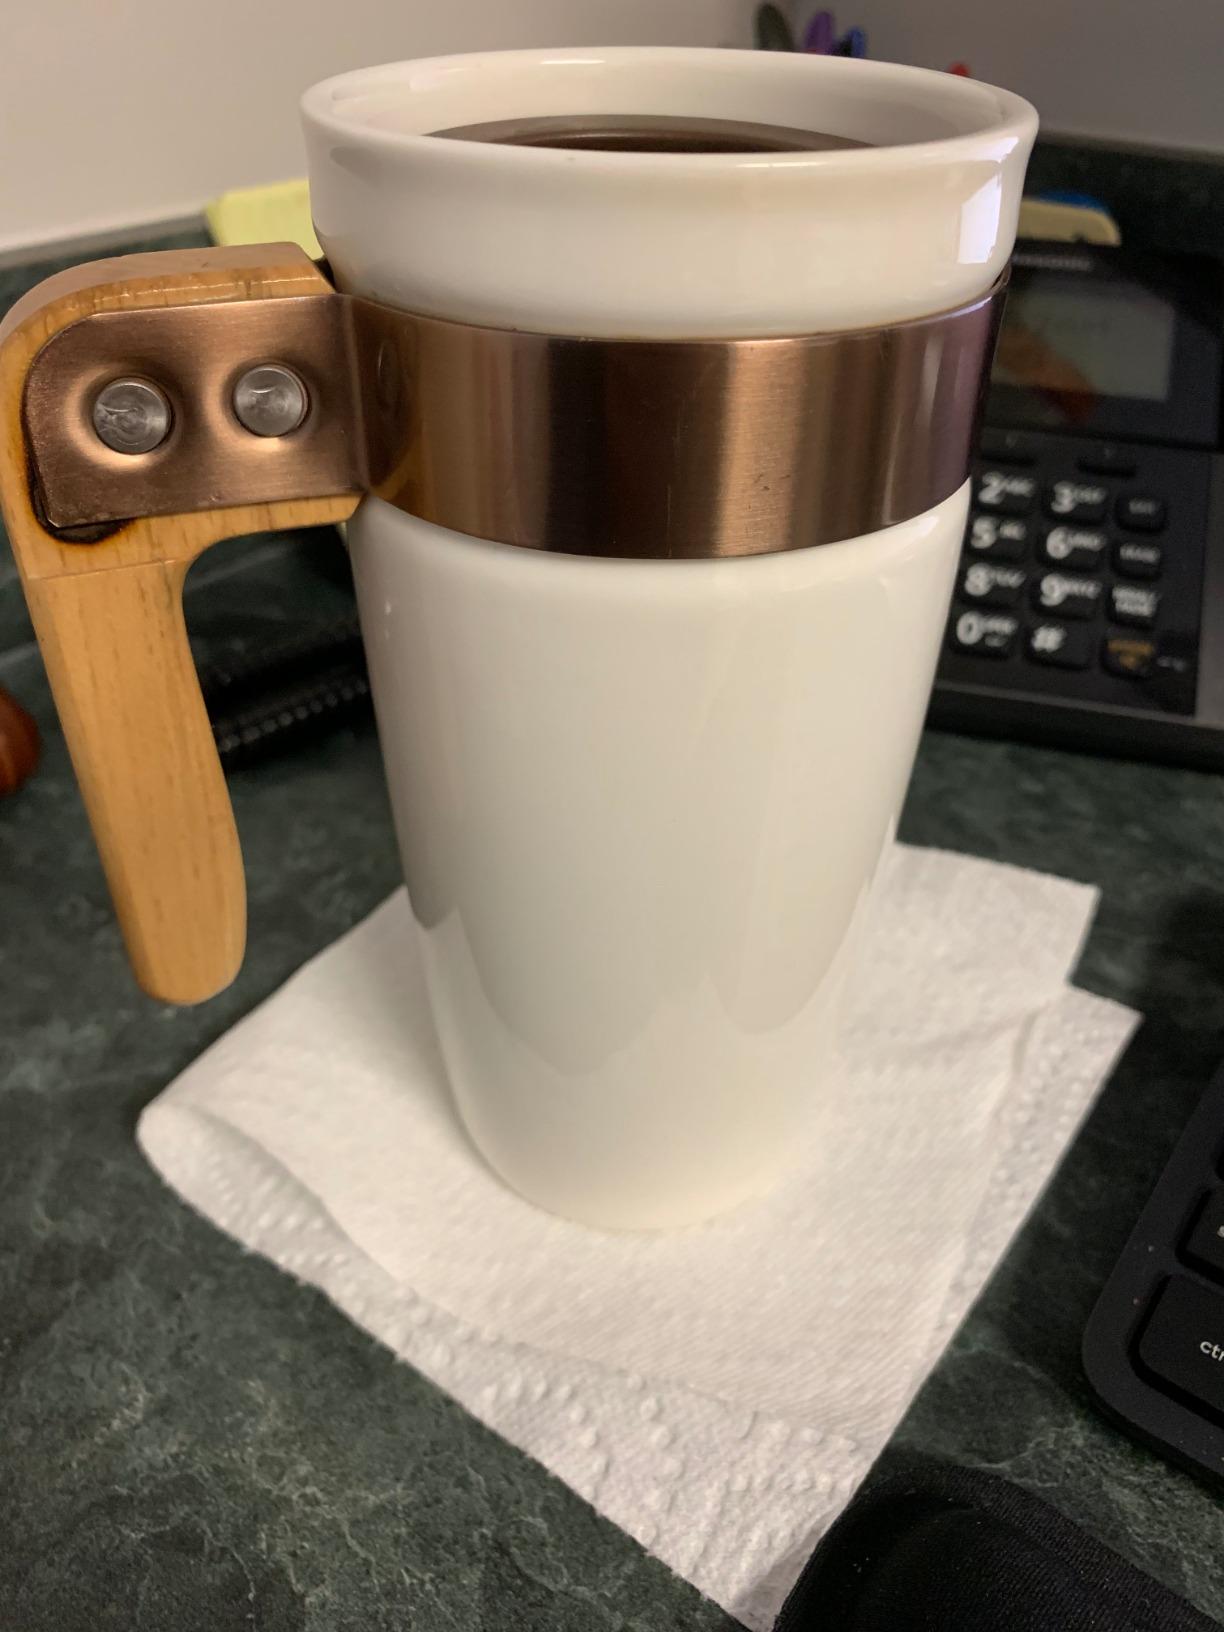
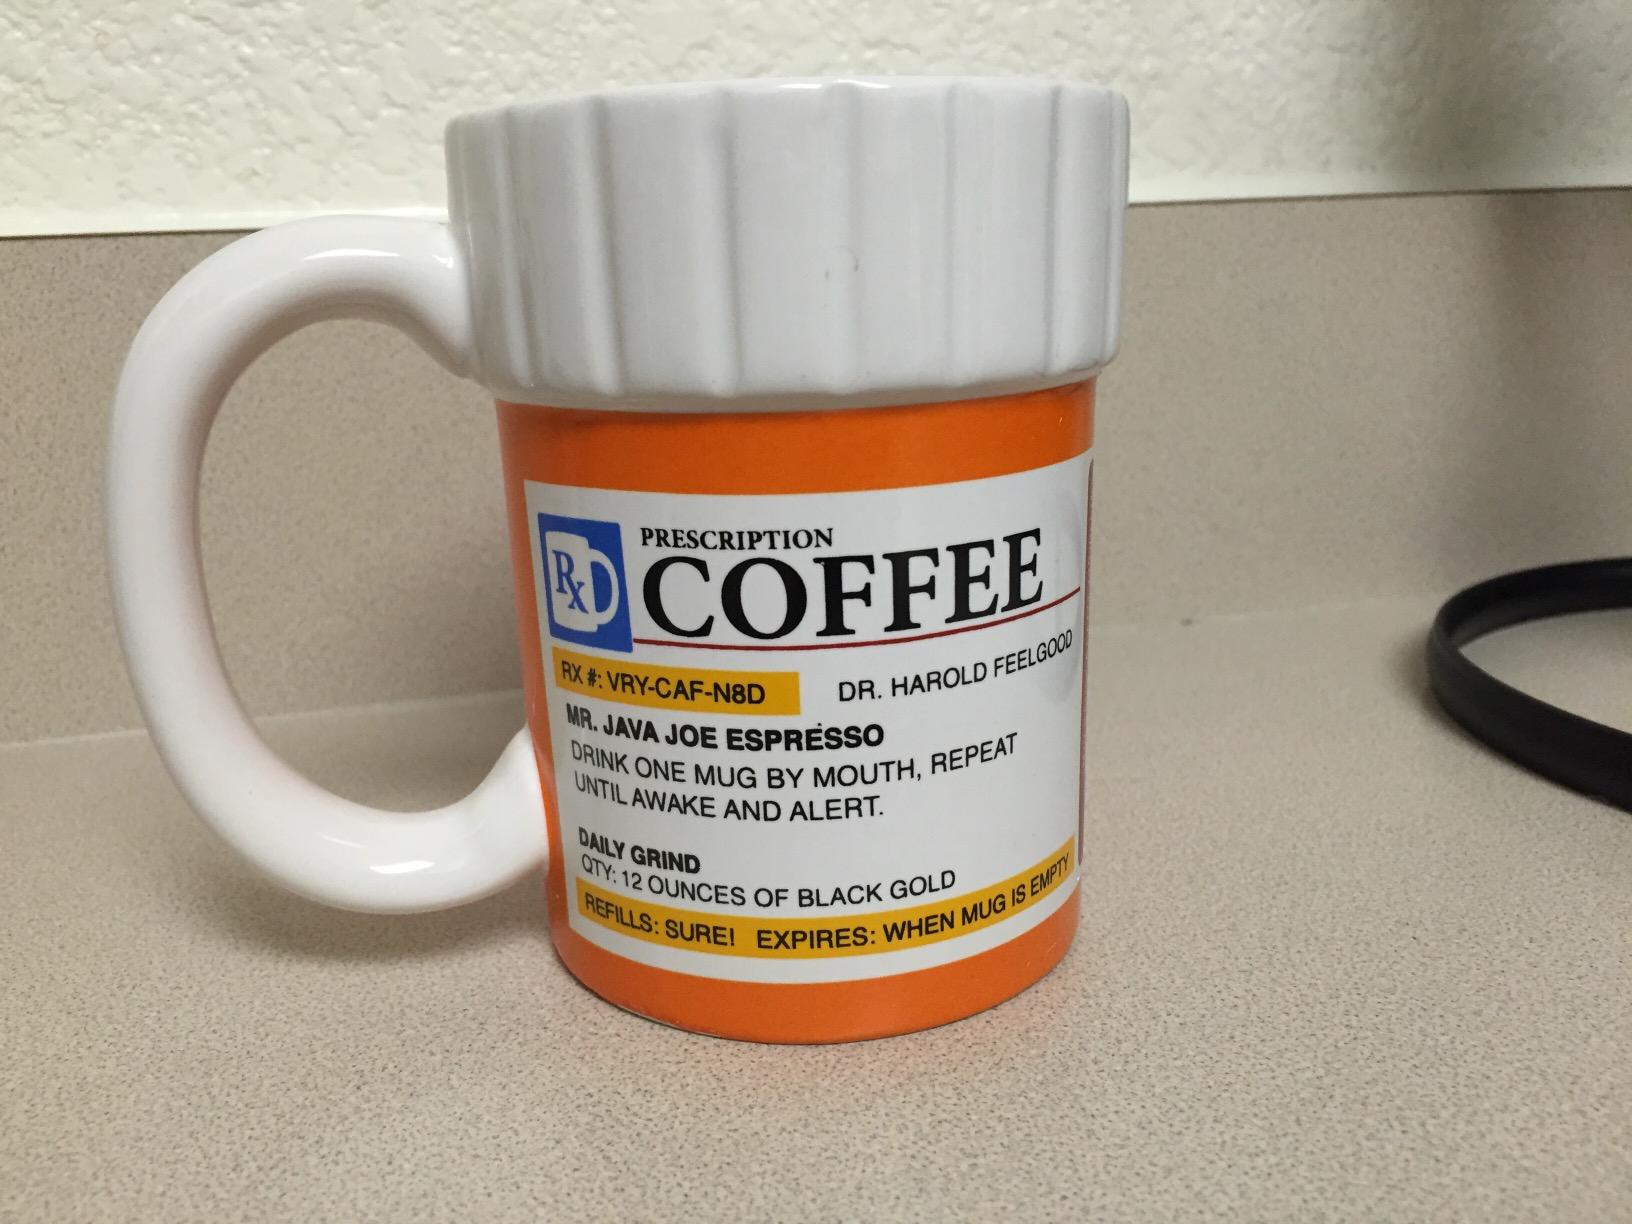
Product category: items_mug
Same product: no